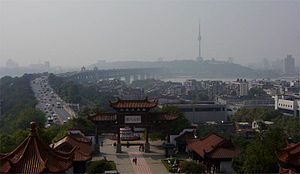
Wuhan
Udsigt over Wuhan fra det Gule Tranetårn.
Wuhan er hovedbyen i provinsen Hubei i Folkerepublikken Kina. Byen er den største i det centrale Kina med ca. 11 millioner indbyggere. Wuhan ligger ved floden Yangtze.